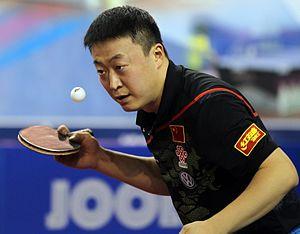
Ma Lin sert lors de la finale double homme de l'Open du Qatar ITTF